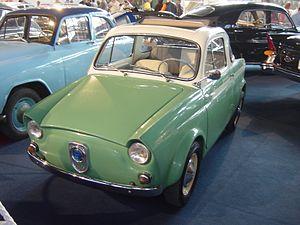
La NSU - Fiat Weinsberg 500 qui sera rebaptisée en 1960 Fiat Neckar Weinsberg 500, est une petite voiture construite à partir de la Fiat 500 mais avec une carrosserie particulière en version Limousette Coupé. Ce modèle est une exclusivité de la filiale allemande qui n'a jamais été fabriquée ailleurs.